Steve Blake

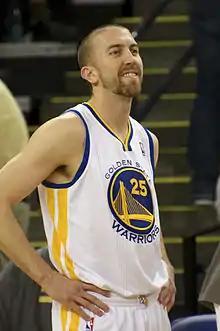
Blake with the Warriors in 2014

Steven Hanson Blake (born February 26, 1980) is an American professional basketball coach and former player. After winning the 2002 NCAA Championship with Maryland, Blake was selected by the Washington Wizards with the 38th overall pick in the 2003 NBA draft. Over his 13-year NBA career, Blake had stints with the Wizards, Milwaukee Bucks, Denver Nuggets, Los Angeles Clippers, Los Angeles Lakers, Golden State Warriors, Detroit Pistons, and three stints with the Portland Trail Blazers.